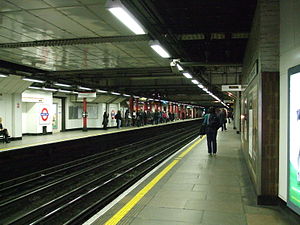
Liverpool Street Station / Galleri
Liverpool Street Station, også kendt som London Liverpool Street eller bare Liverpool Street, er både en endestation i det centrale London og en hertil forbundet London Underground-station, i det nordøstlige hjørne af City of London. Den åbnede i 1874 og er endestation for to hovedbaner: den travleste heraf er Great Eastern Main Line til Ipswich og Norwich, og West Anglia Main Line til Cambridge. Der er også mange pendlertog til Østlondon og Essex. Derudover er den endestation for Stansted Express, der er en hurtig forbindelse til London Stansted Airport.